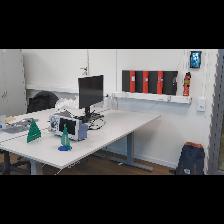
Label: NonHuman